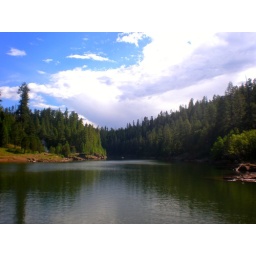
A lake in the mountains of Arizona